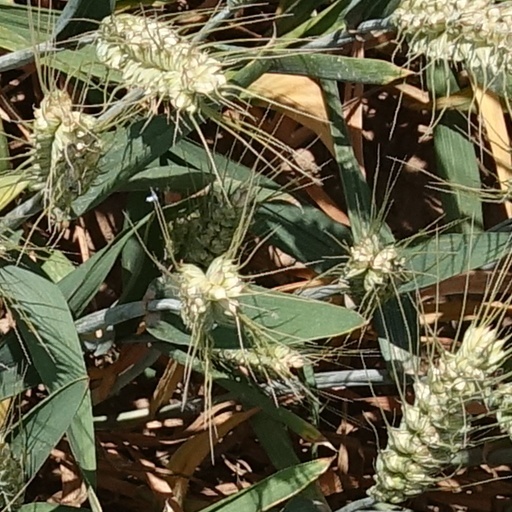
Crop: wheat